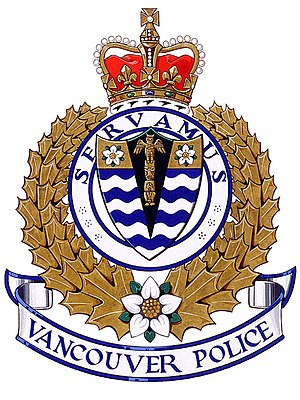
Vancouver / Politi og kriminalitet
Vancouver Police Department
Vancouver er en by i provinsen Britisk Columbia i Canada. En folkeoptælling i Canada i 2011 gjorde den til Canadas 8. største by. Greater Vancouver-området med omkring 2,4 millioner indbyggere er det tredjestørste byområde i Canada, efter Toronto og Montréal. Vancouver er en af de storbyer i Canada med størst sproglig og etnisk diversitet; 52 % af indbyggerne har et andet modersmål end engelsk. Vancouver ligger på 114 km² land, hvilket giver den en befolkningstæthed på omkring 5249 indbyggere pr. km². Dette gør byen til den 4. mest kompakte by i Nordamerika med mere end 250.000 indbyggere.